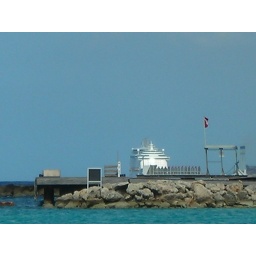
You can see our ship from the Aquarium beach in Curacao